Lady Margaret Beaufort

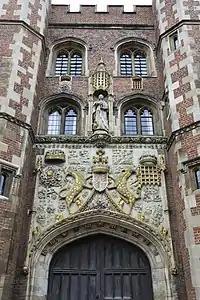
The Great Gate of St. John's College, Cambridge

After her son's victory at the Battle of Bosworth Field, the Countess was referred to in court as "My Lady the King's Mother". Her son's first Parliament reversed the attainder against her and declared her a "feme sole". This status granted Beaufort considerable legal and social independence from men. She was allowed to own property separately from her husband (as though she were unmarried) and sue in court – two rights denied to contemporary married women.